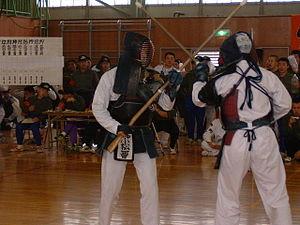
Le jūkendō est l'art martial japonais de combat à la baïonnette. Il s'apparente au kendō, mais est régi par une fédération autonome au Japon. Les techniques de jūkendō sont basées sur le sōjutsu, ainsi que très largement sur les techniques de baïonnette enseignées par l'armée française lors des missions militaires au Japon.